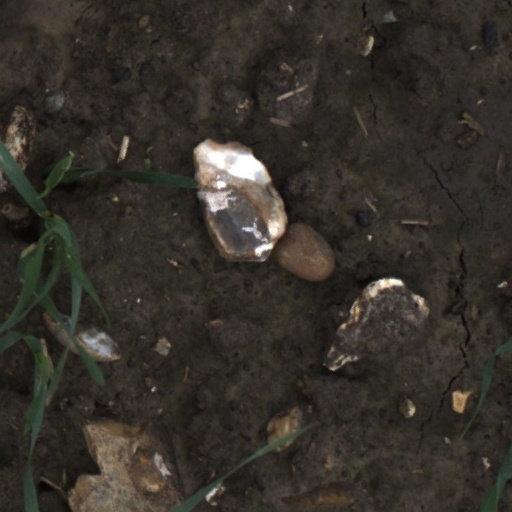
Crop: wheat